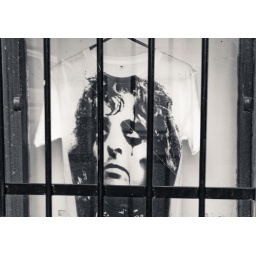
Shop window on old building with bars in front.